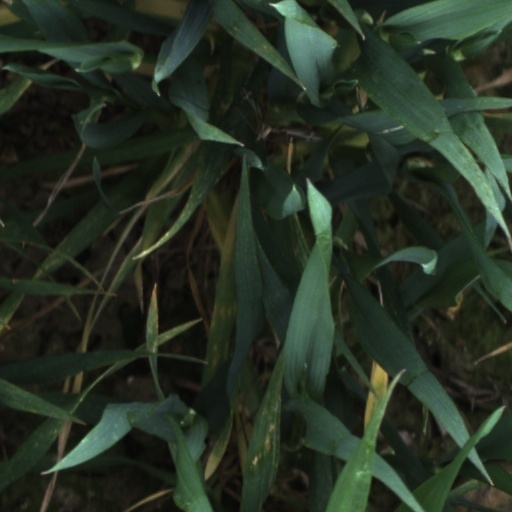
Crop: wheat